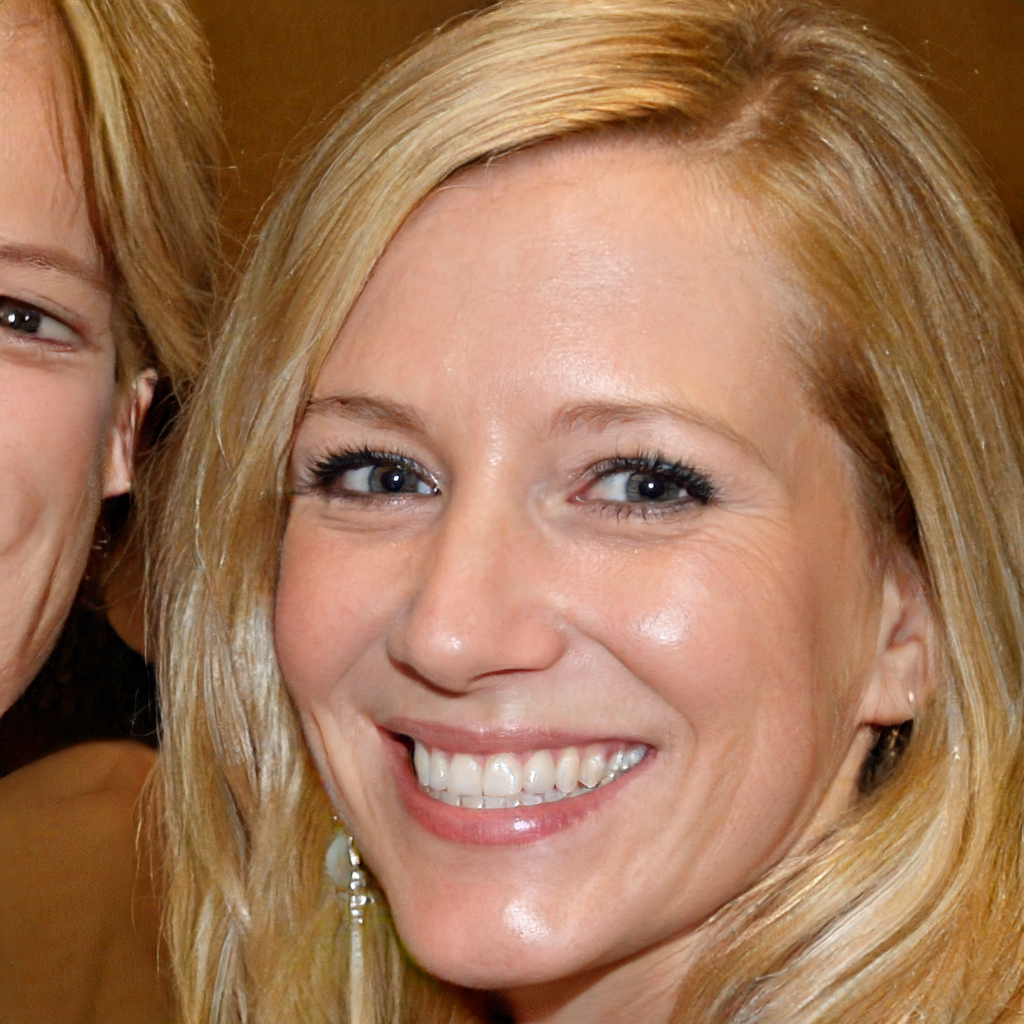
Portrait style: Real Portrait